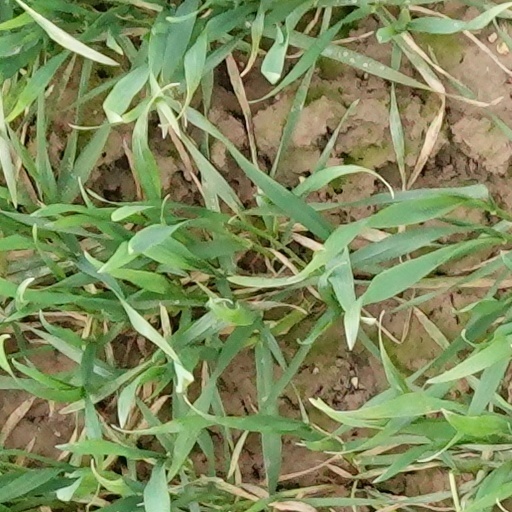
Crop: wheat